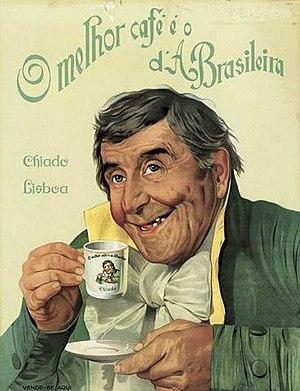
A Brasileira de Lisbonne, est un café historique de la freguesia de Sacramento, à Lisbonne, au Portugal. Fondé le 19 novembre de 1905 au 120-122 rua Garrett, sur la place du Chiado.